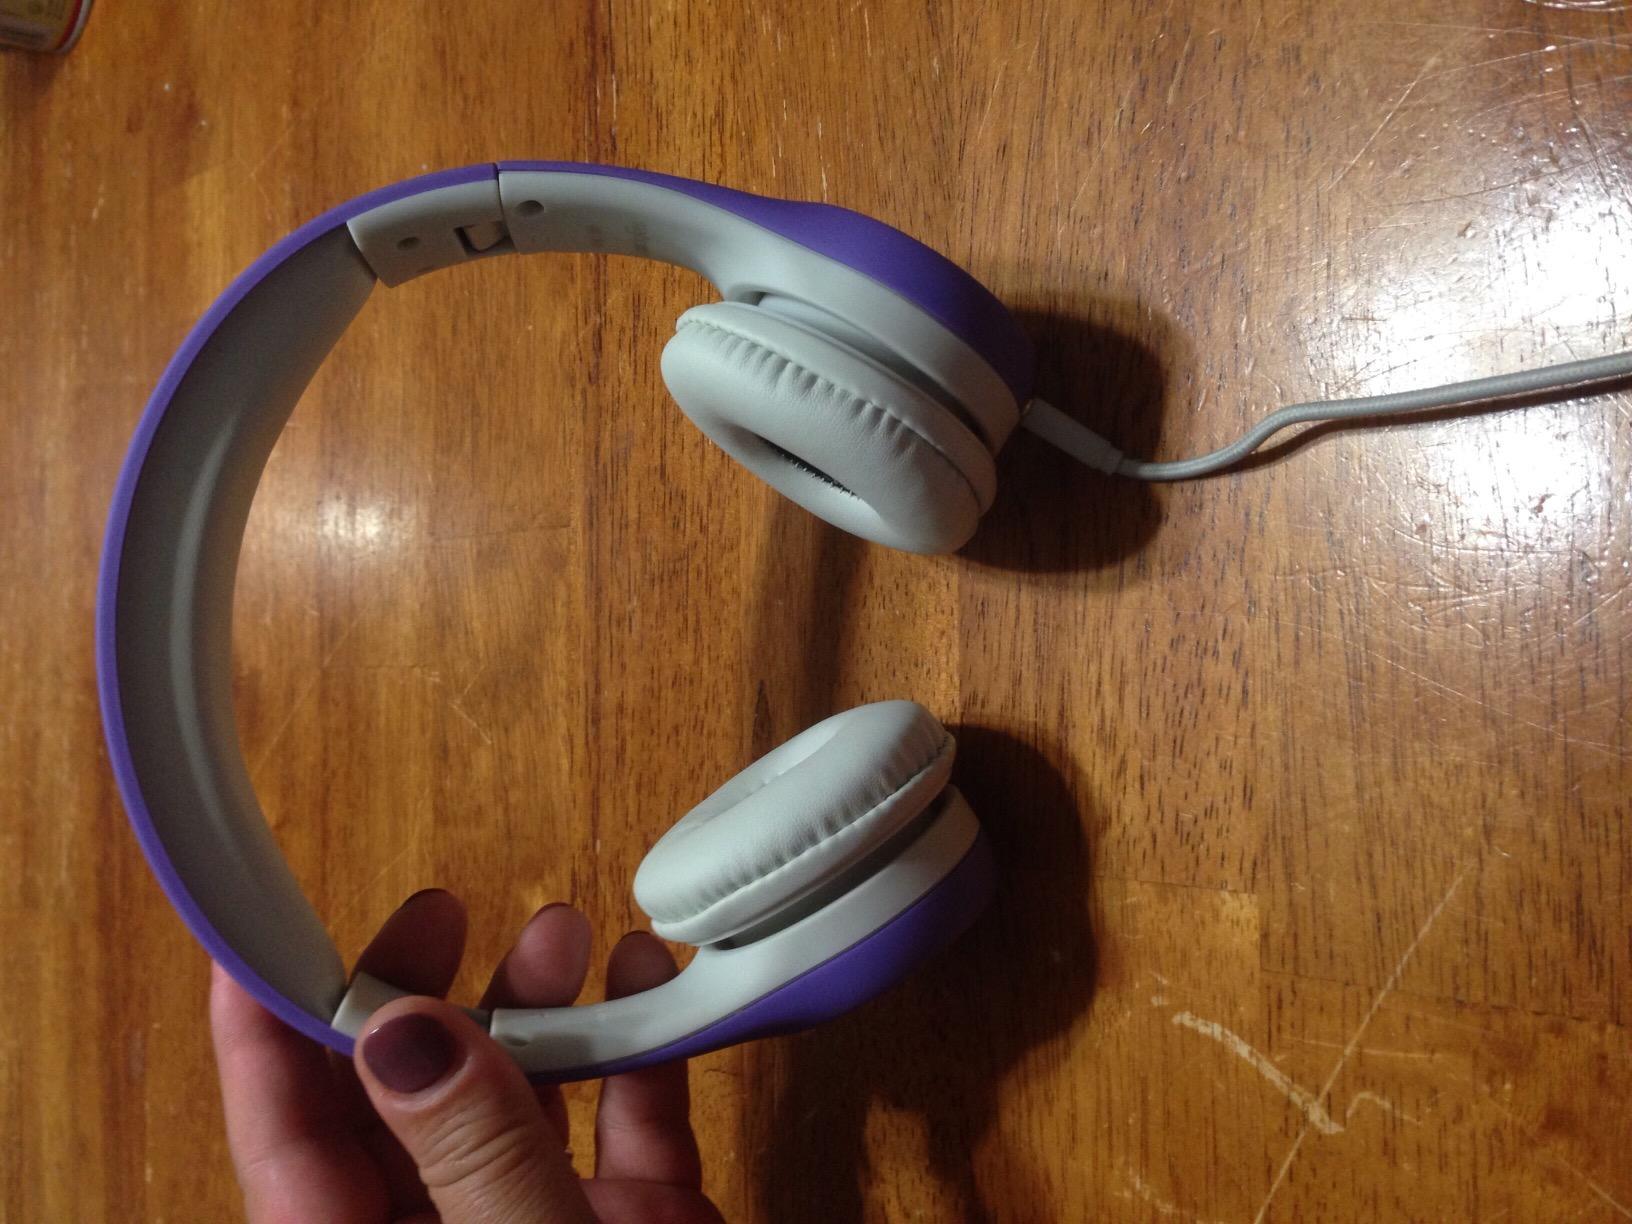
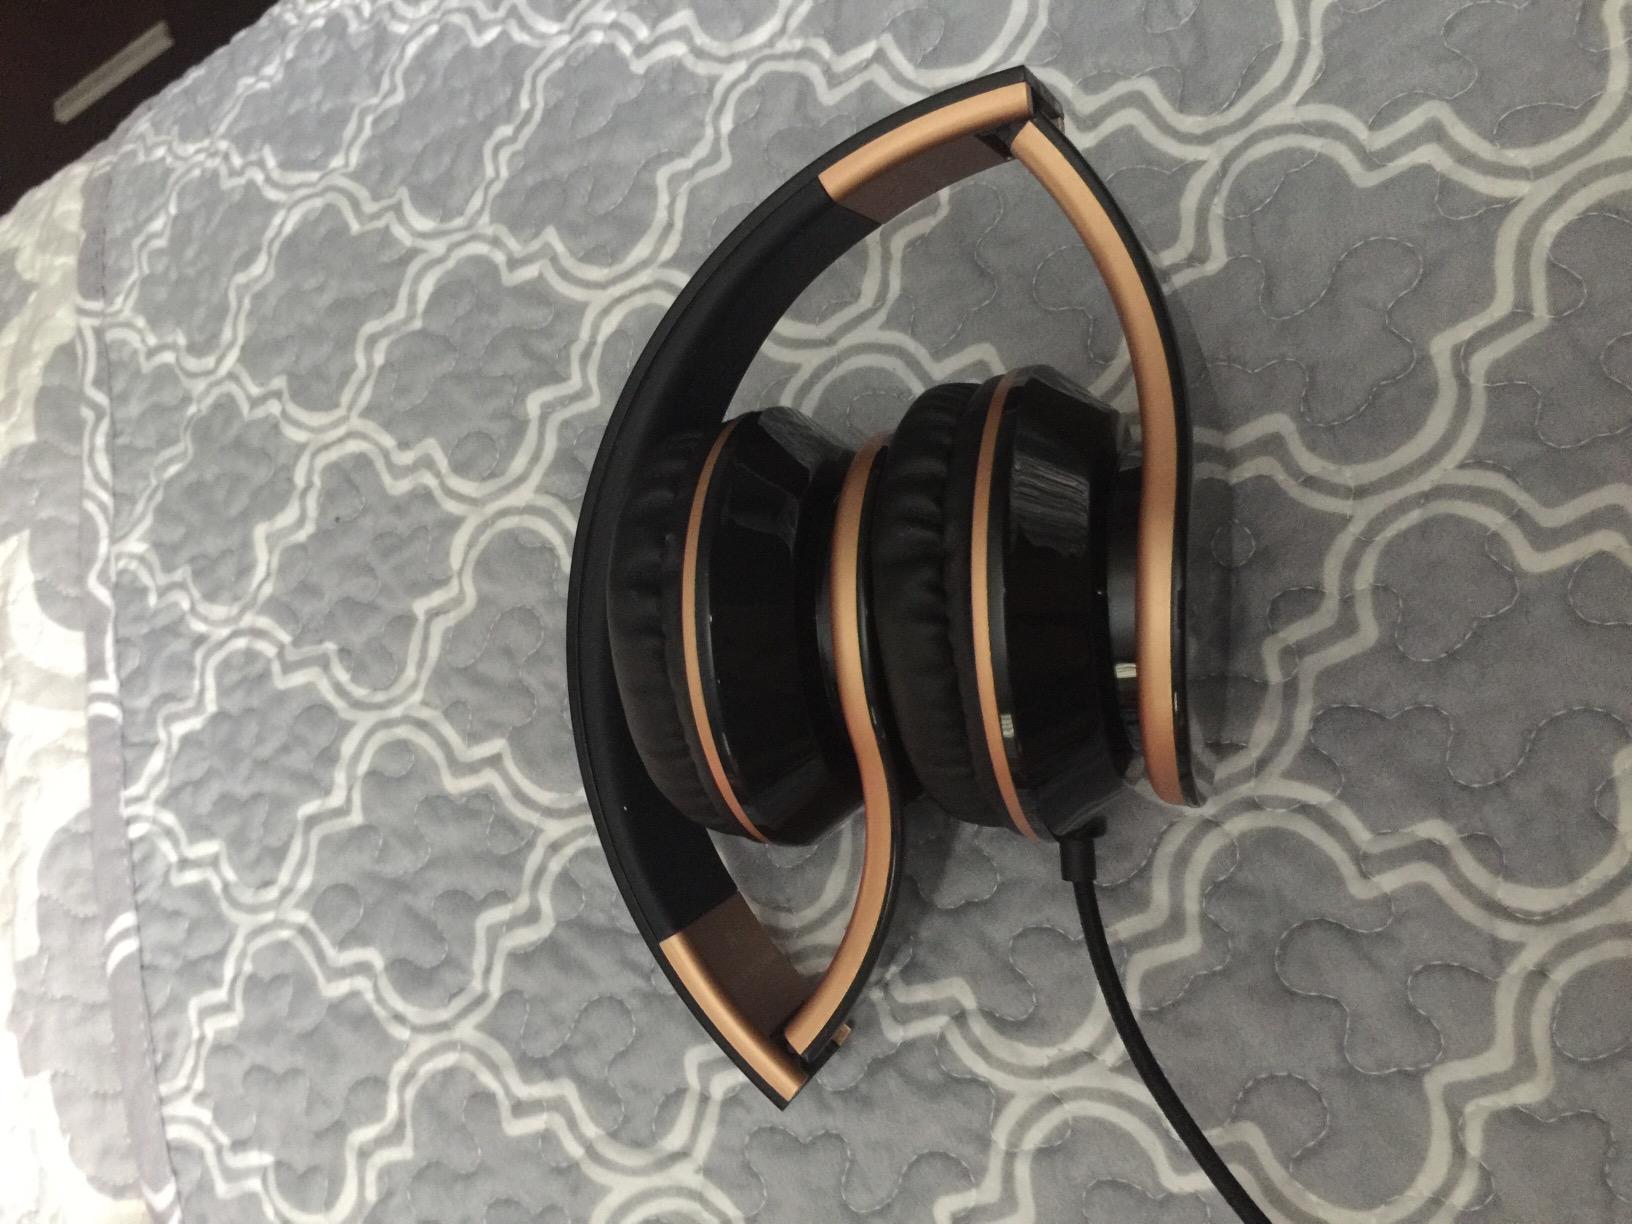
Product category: headphones
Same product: no